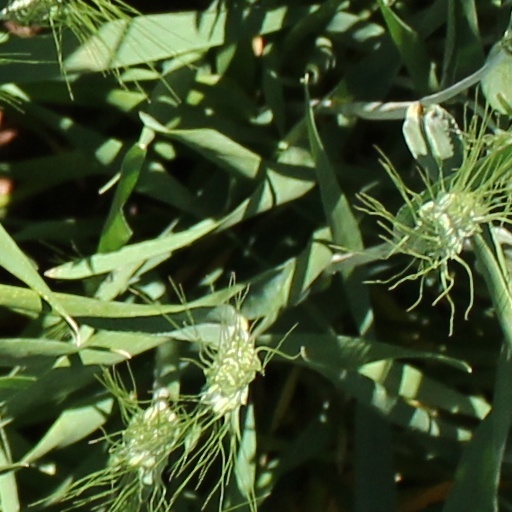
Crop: wheat